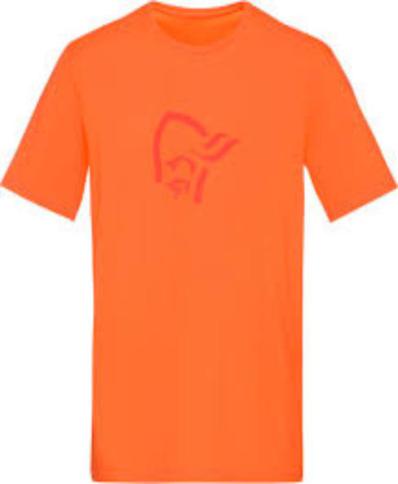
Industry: Clothes